Société J. F. Cail & Cie

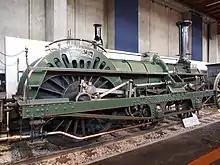
Locomotive 4-2-0 type No 80 built in 1852 by JF Cail & Cie for the Paris-Strasbourg Railway.

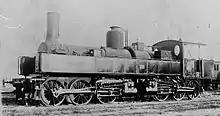
Locomotive M-151, 060-060T type (Meyer System) of the "chemins de fer de l'Hérault" in 1872

In 1853 the company founded an annex in Bruxelles for producing machines under the name J.F. Cail, Halot et Cie. In turn this factory made a joint venture with Van Vlissingen en Dudok van Heel in Amsterdam under the name Van Vlissingen, van Heel, Derosne et Cail. This was focused on creating machines for the sugar industry.